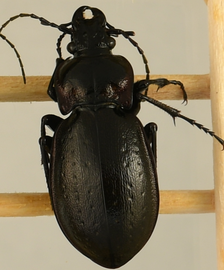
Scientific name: Carabus nemoralis
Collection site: Treehaven Site (TREE), plot TREE_006